The Gray Man (2022 film)

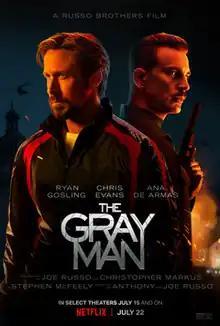
Release poster

The Gray Man is a 2022 American action thriller film directed by Anthony and Joe Russo, from a screenplay Joe Russo co-wrote with Christopher Markus and Stephen McFeely, based on the 2009 novel of the same name by Mark Greaney. The film stars Ryan Gosling, Chris Evans, Ana de Armas, Jessica Henwick, Regé-Jean Page, Wagner Moura, Julia Butters, Dhanush (in his Hollywood debut), Alfre Woodard, and Billy Bob Thornton. Produced by the Russo brothers' company AGBO, it is the first film in a franchise based upon Greaney's " Gray Man" novels. The plot centers on CIA agent "Sierra Six" (portrayed by Gosling), who is on the run from sociopathic ex-CIA agent and mercenary Lloyd Hansen (Evans) upon discovering corrupt secrets about his superior.